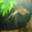
Label: ray